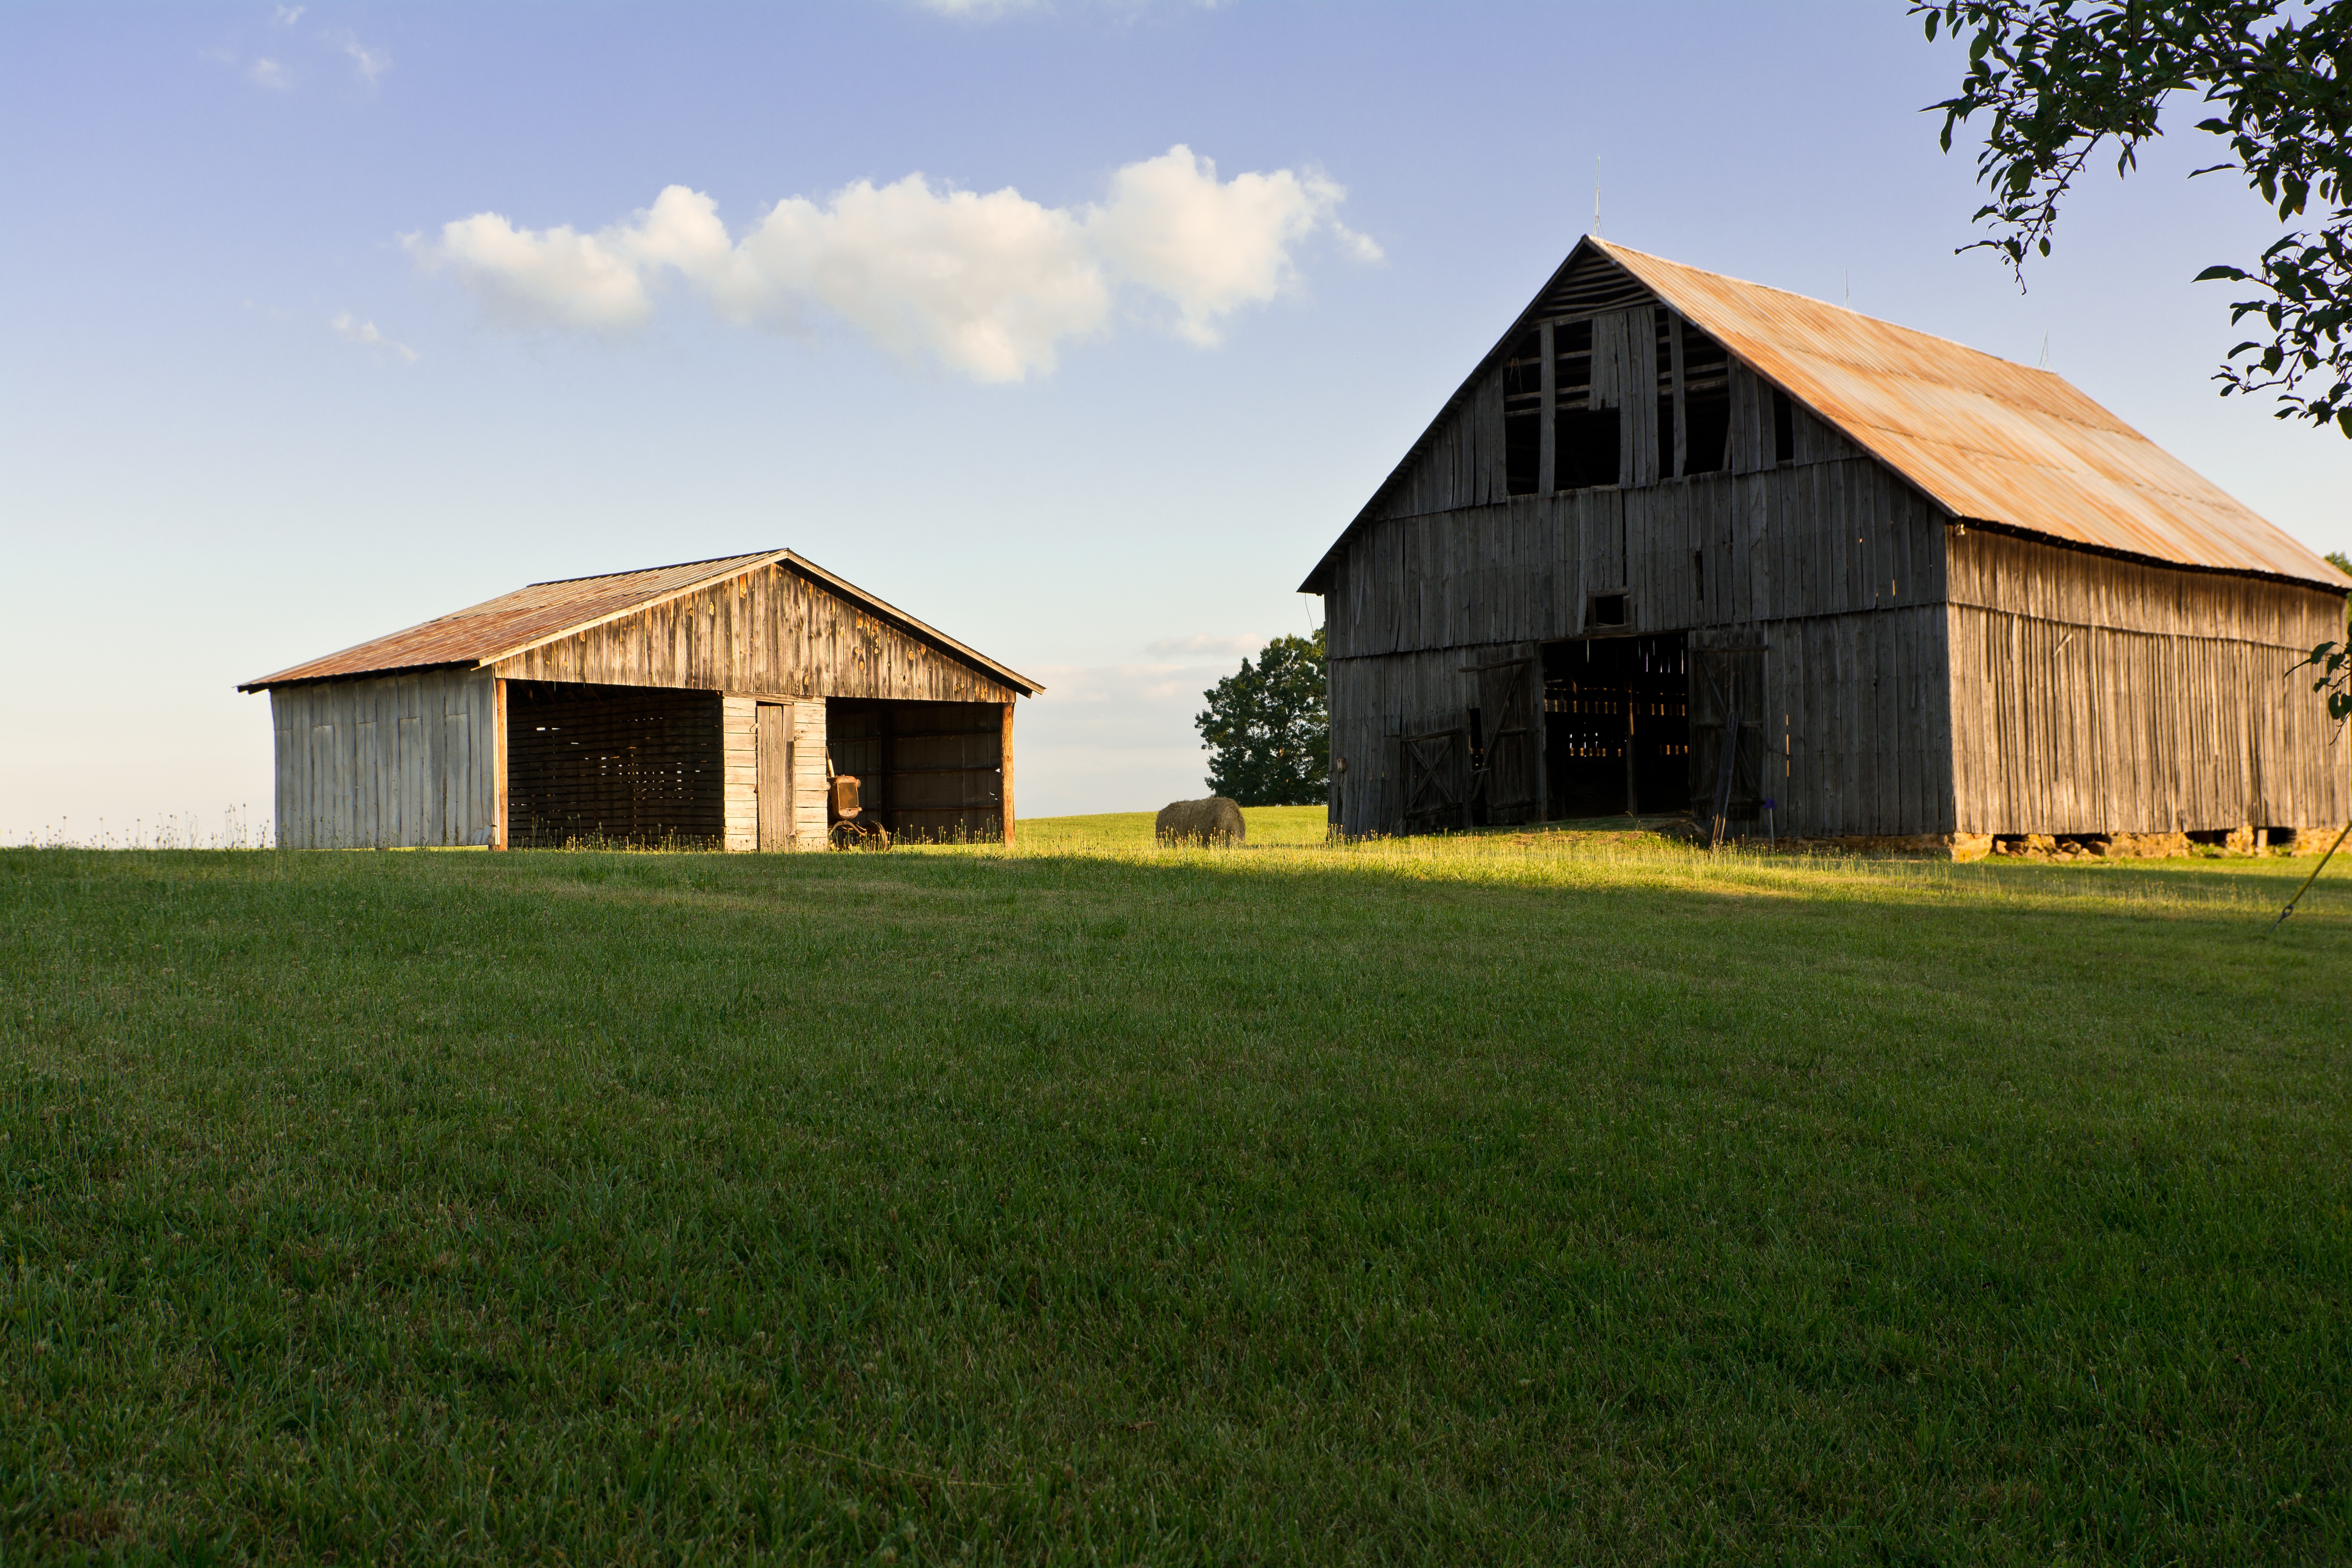
landscape, nature, sky, field, farm, vintage, prairie, countryside, house, building, barn, home, country, shed, rustic, hut, shack, rural, green, farming, cottage, pasture, agriculture, farmland, farmhouse, wooden, scene, estate, log cabin, rural area